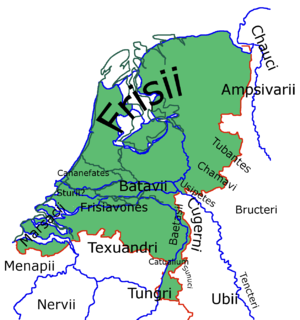
Nederlandenes historie / Oldtid og Middelalder
Stammer under Romerriget.
Nederlandenes historie omfatter overvejende de nordvestlige dele af det europæiske fastland men tillige oversøiske områder, som kom under dette områdes herredømme.